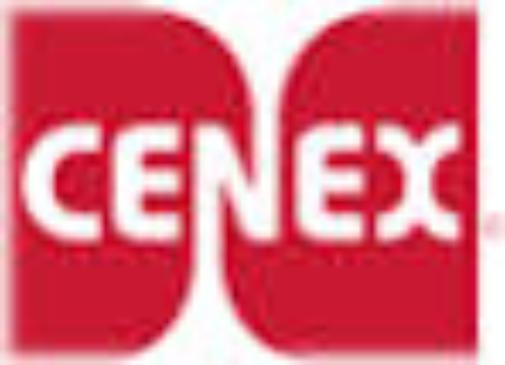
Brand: Cenex
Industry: Others